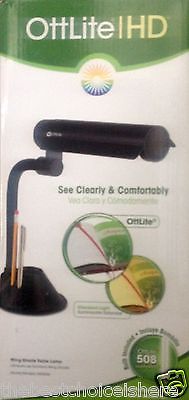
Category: lamp